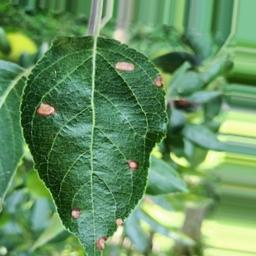
Label: Alternaria